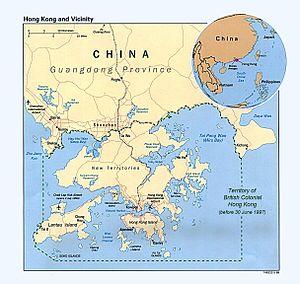
L'aéroport international Kai Tak était l'ancien aéroport international de Hong Kong, situé à Kowloon à proximité du centre-ville, dans la baie de Kowloon.